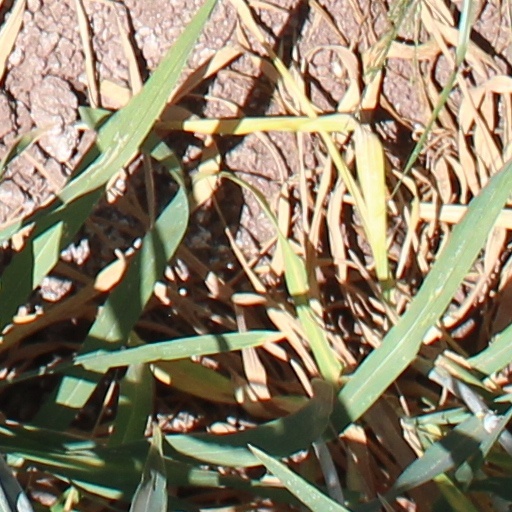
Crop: wheat